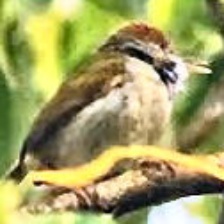
Species: TAILORBIRD
Scientific name: ORTHOTOMUS ATROGULARIS